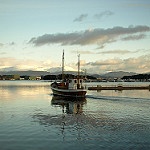
Label: sea